Henri Bedimo

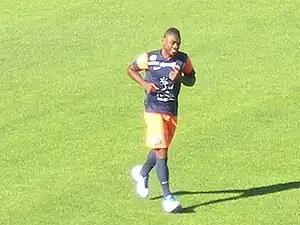
Bedimo training for Montpellier in 2012.

It was announced on 7 June 2011 that Bedimo joined Montpellier, signing a four–year contract with the club. He was previously linked with a move to Rennes but opted to join Montpellier instead. Upon joining the club, he was given a number five shirt.